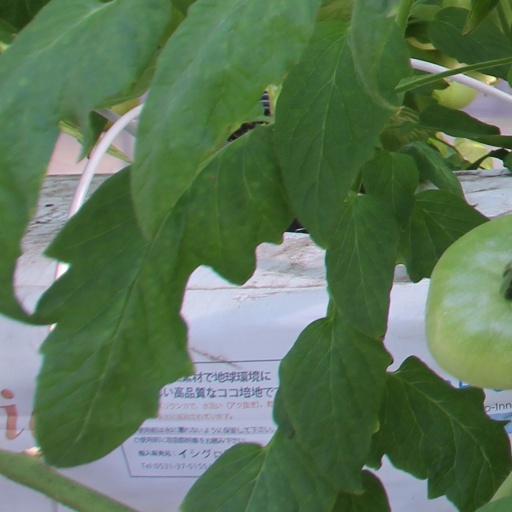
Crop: tomato